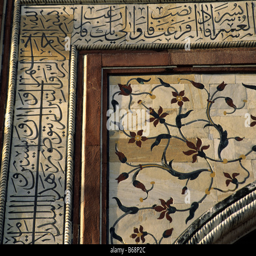
close up of a pattern on the wall of a mausoleum